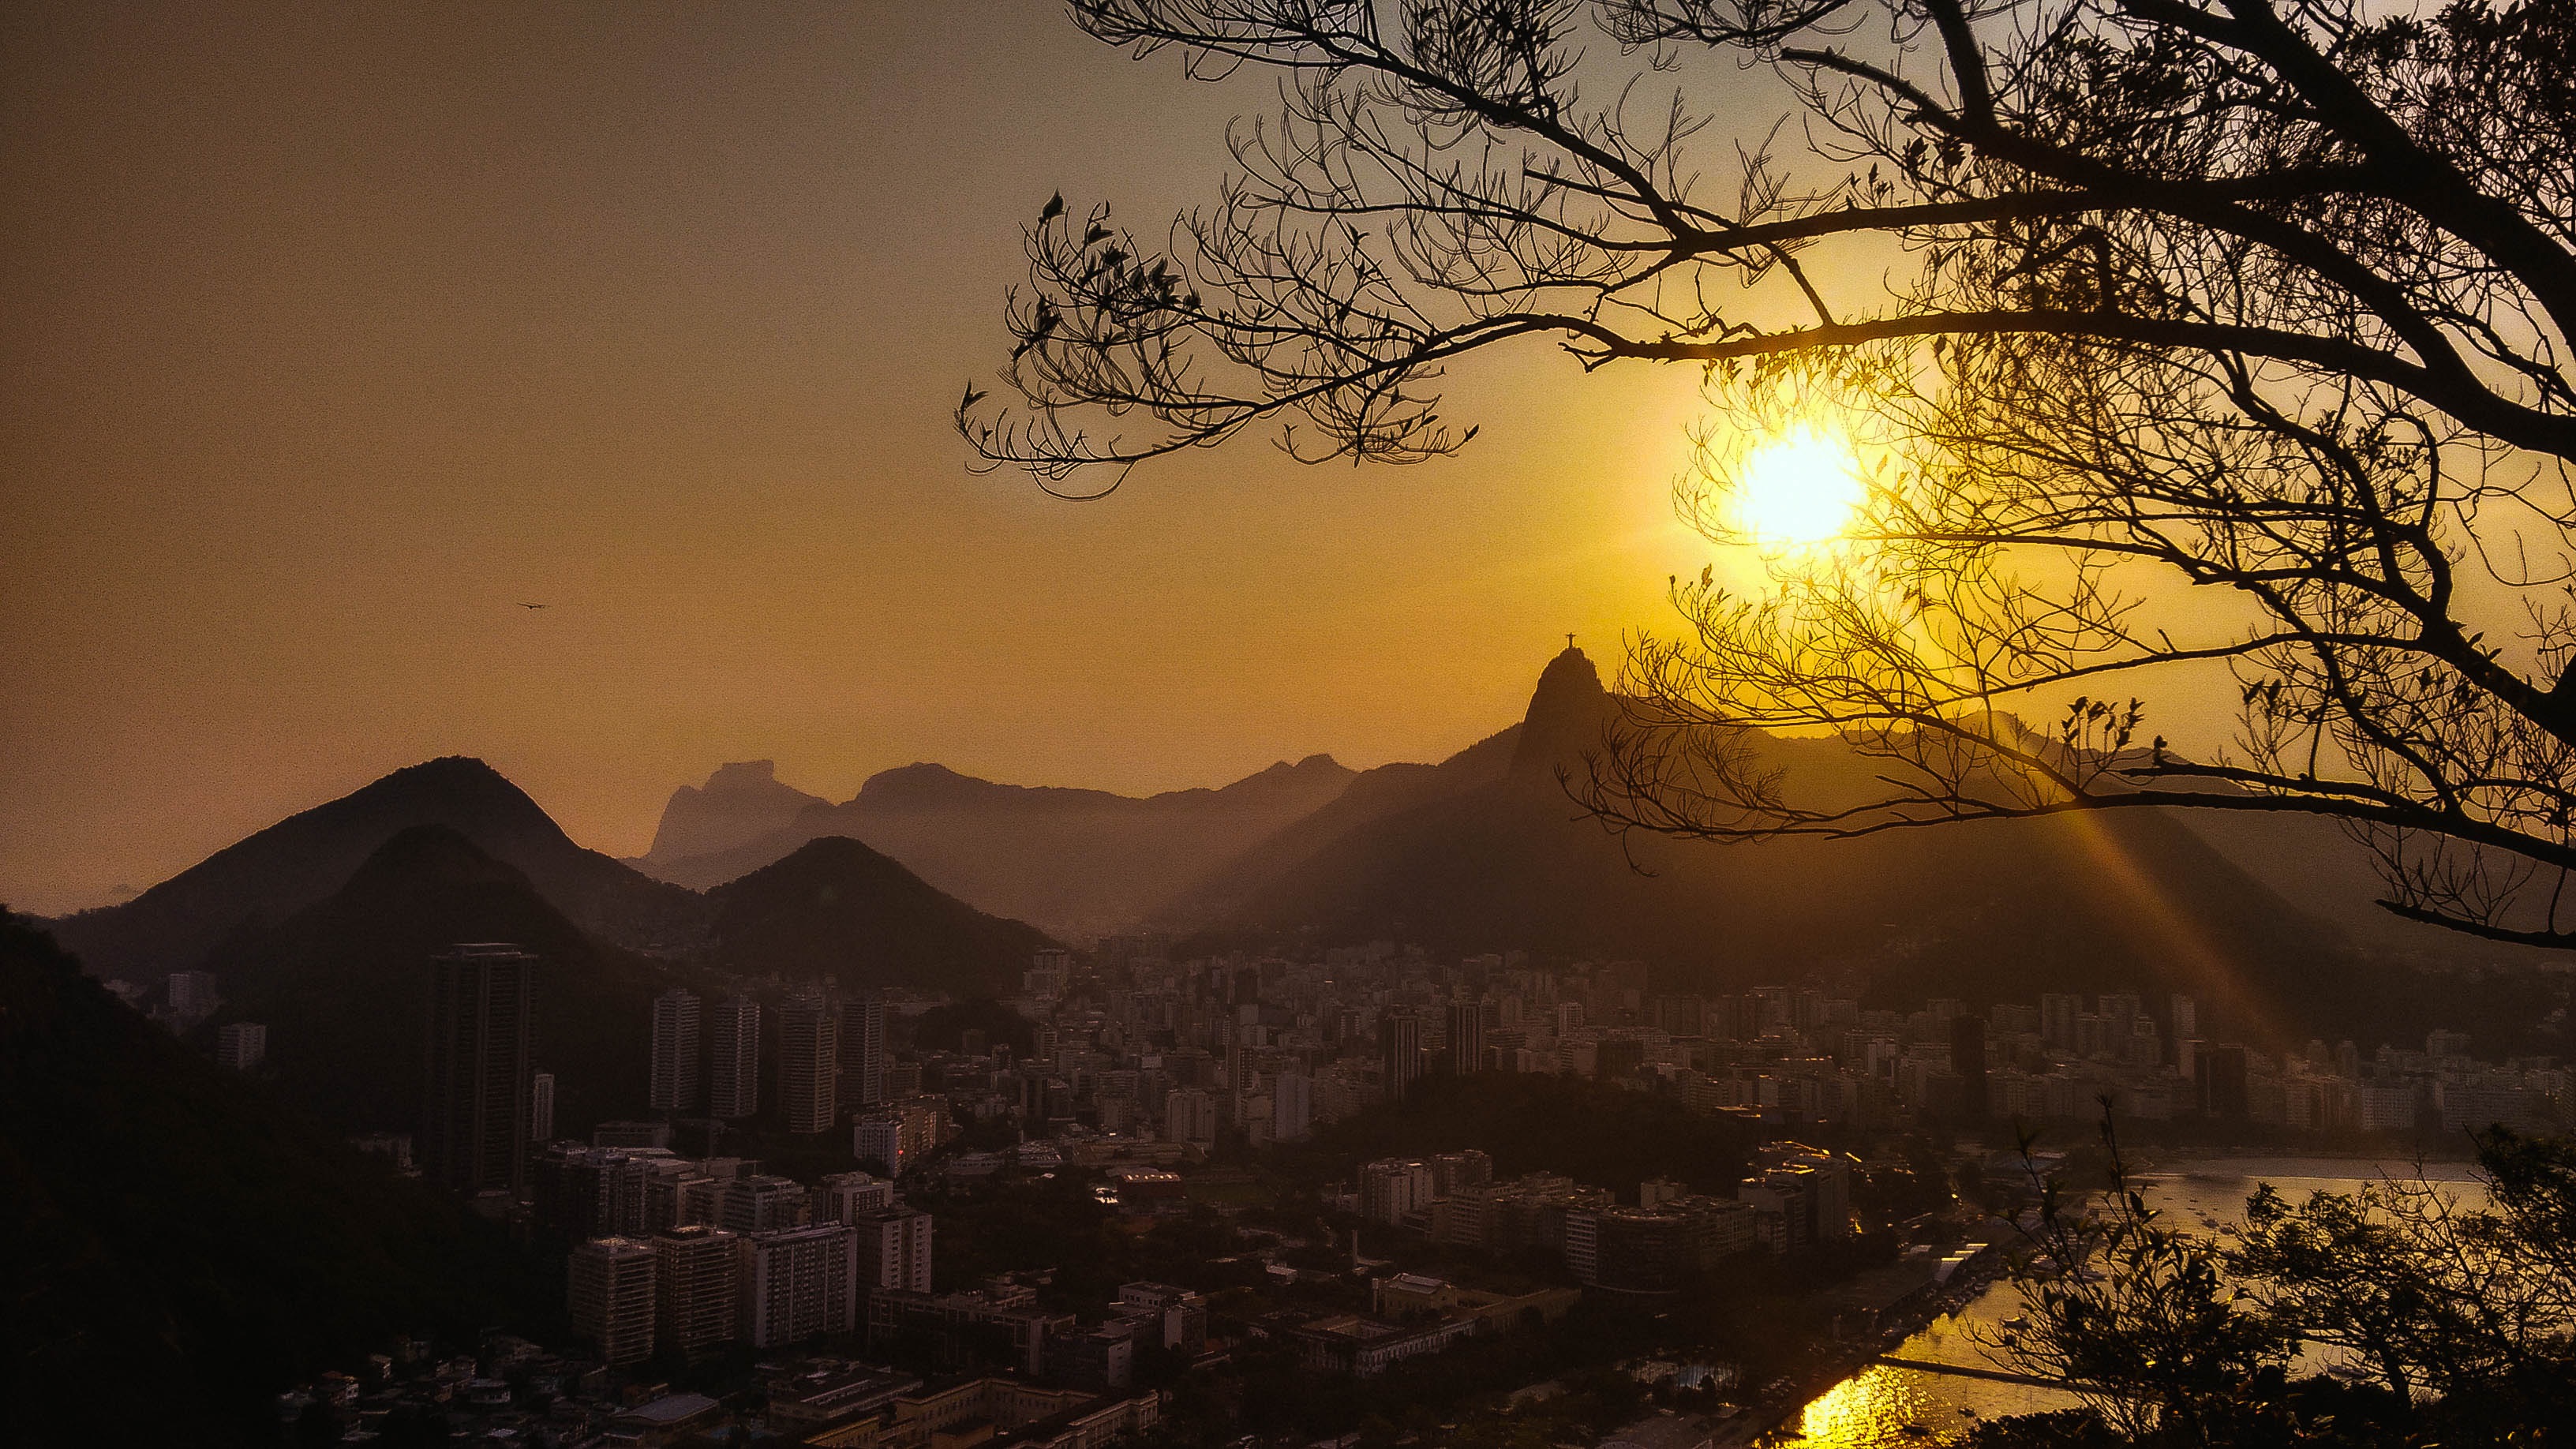
nature, branch, mountain, sun, sunrise, sunset, mist, night, sunlight, morning, dawn, dusk, evening, darkness, atmospheric phenomenon